Zaventem

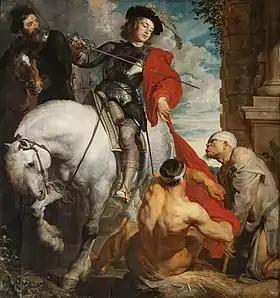
"Saint Martin Dividing his Cloak" by Anthony van Dyck in the Church of Saint Martin

From the 18th century however, Zaventem gradually changes from an agricultural community to an industrial community. Especially the construction of the road between Leuven and Brussels from 1705 to 1710, contributed to this evolution. From 1850, the development of steam engines even intensified the process of industrialisation, having a negative effect on agricultural activities. Gradually, the large leasehold estates of farmland were replaced in the 19th century by houses of labourers. In 1866, the railway track between Brussels and Leuven, as a sign of the industrial era, was inaugurated splitting Zaventem into two parts. In addition to the paper industry, industrial activity also started to revolve around the tanning of leather in the late 19th century. At the start of the 20th century, the car manufacturer Excelsior, that would become world-renowned later on, produced some of its cars in a factory in Zaventem. All these industrial initiatives prompted the building of various small castles and grand villas in the municipality for the executive directors of the companies such as the Feldheim Villa of the wealthy eponymous family that was involved in the tanning industry. After World War II, however, many of the factories were forced to close, unable to keep up with foreign competition.